Military history of South Africa during World War I

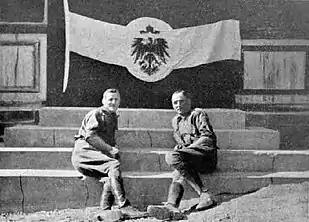
South African military officers pose with German flag at governor's residence, Windhoek - 1915

After the formation of the Union of South Africa, in 1910, Jan Smuts placed a high priority on establishing a unified military force that would be responsible for national defence. The Defence Act (No. 13) of 1912 saw the creation of the Union Defence Force (UDF), which was made up of a Permanent Force of career soldiers, an Active Citizen Force of conscripts and volunteers, as well as a Cadet force. It was not considered financially or practically realistic at this time for South Africa to undertake naval responsibility as well, and continued to rely on the Royal Navy for protection. Although the UDF had been intended to blend British and Boer military traditions together, the reality saw the organisation draw heavily on British tradition and alienated Afrikaners by favouring the English language and culture.